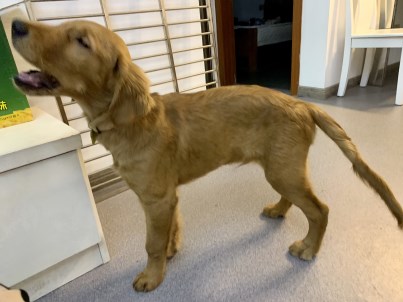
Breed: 5355-n000126-golden_retriever